Fatima Tagnaout

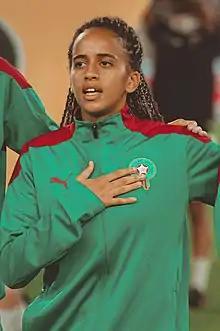
Tagnaout with Morocco at the 2022 Women's Africa Cup of Nations

Fatima Zahra Tagnaout (born 20 January 1999) is a Moroccan professional footballer who plays as a midfielder for AS FAR and the Morocco women's national team.